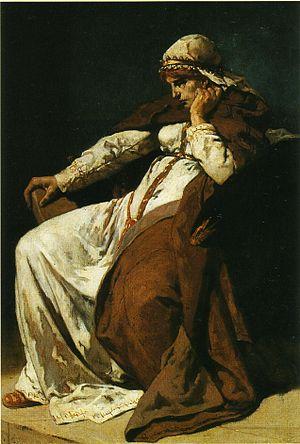
Princesse mérovingienne. Moulins
Évariste-Vital Luminais, né à Nantes le 13 octobre 1821 et mort à Paris le 14 mai 1896, est un peintre français.